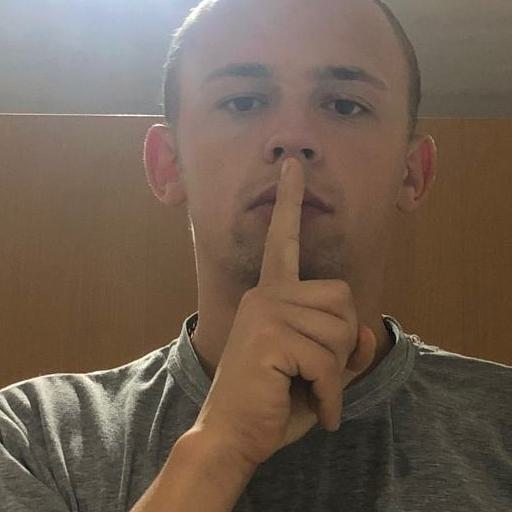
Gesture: mute